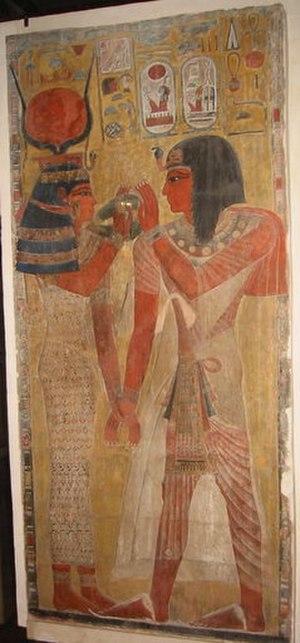
La déesse Hathor accueille Séthi Ier - Antiquité égyptienne, Musée du Louvre, pavillon sully, 2002Source